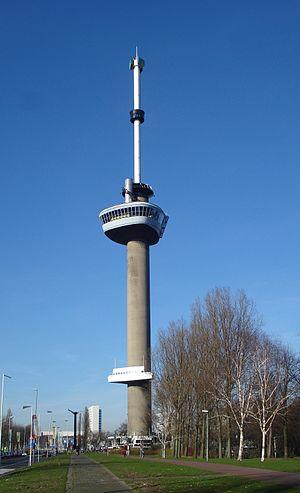
L'Euromast est une tour de Rotterdam, située dans le quartier Scheepvaart, lui-même situé dans l'arrondissement de Rotterdam-Centre. Avec 185 mètres, elle est la plus haute tour des Pays-Bas ouverte au public.
Un monument national est aux Pays-Bas un monument reconnu pour son intérêt esthétique, scientifique, historique ou culturel.